Wouter olde Heuvel

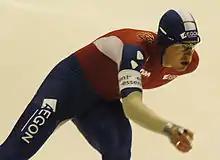
Wouter olde Heuvel

Wouter olde Heuvel (born 18 August 1986) is a Dutch former speed skater who participated in international competitions. His older brother Remco is also a speed skater.